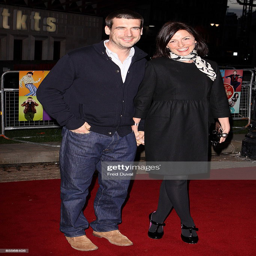
tv personality and television show host attend the world premiere .